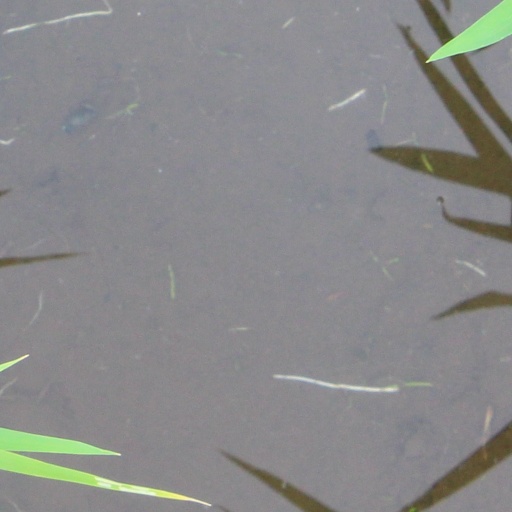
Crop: rice